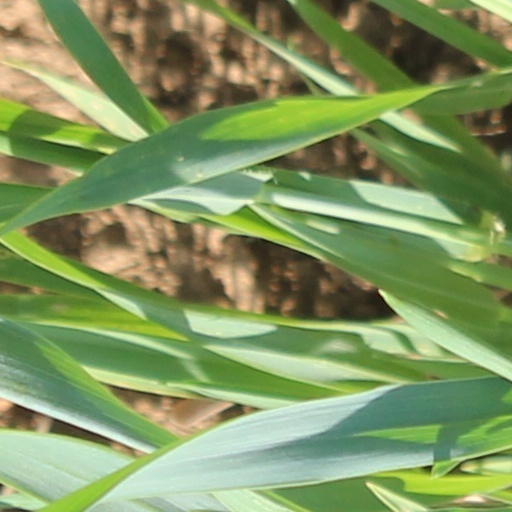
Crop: wheat